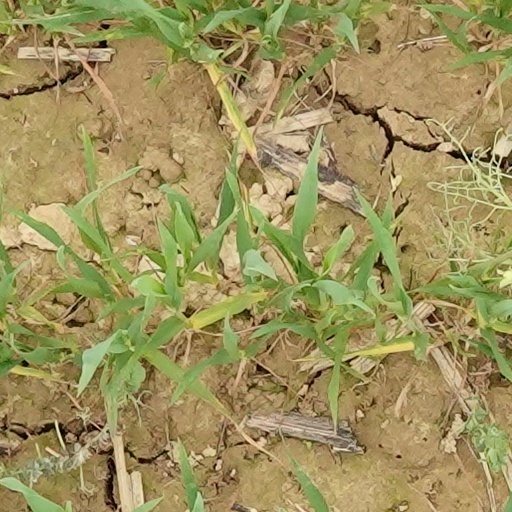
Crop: wheat